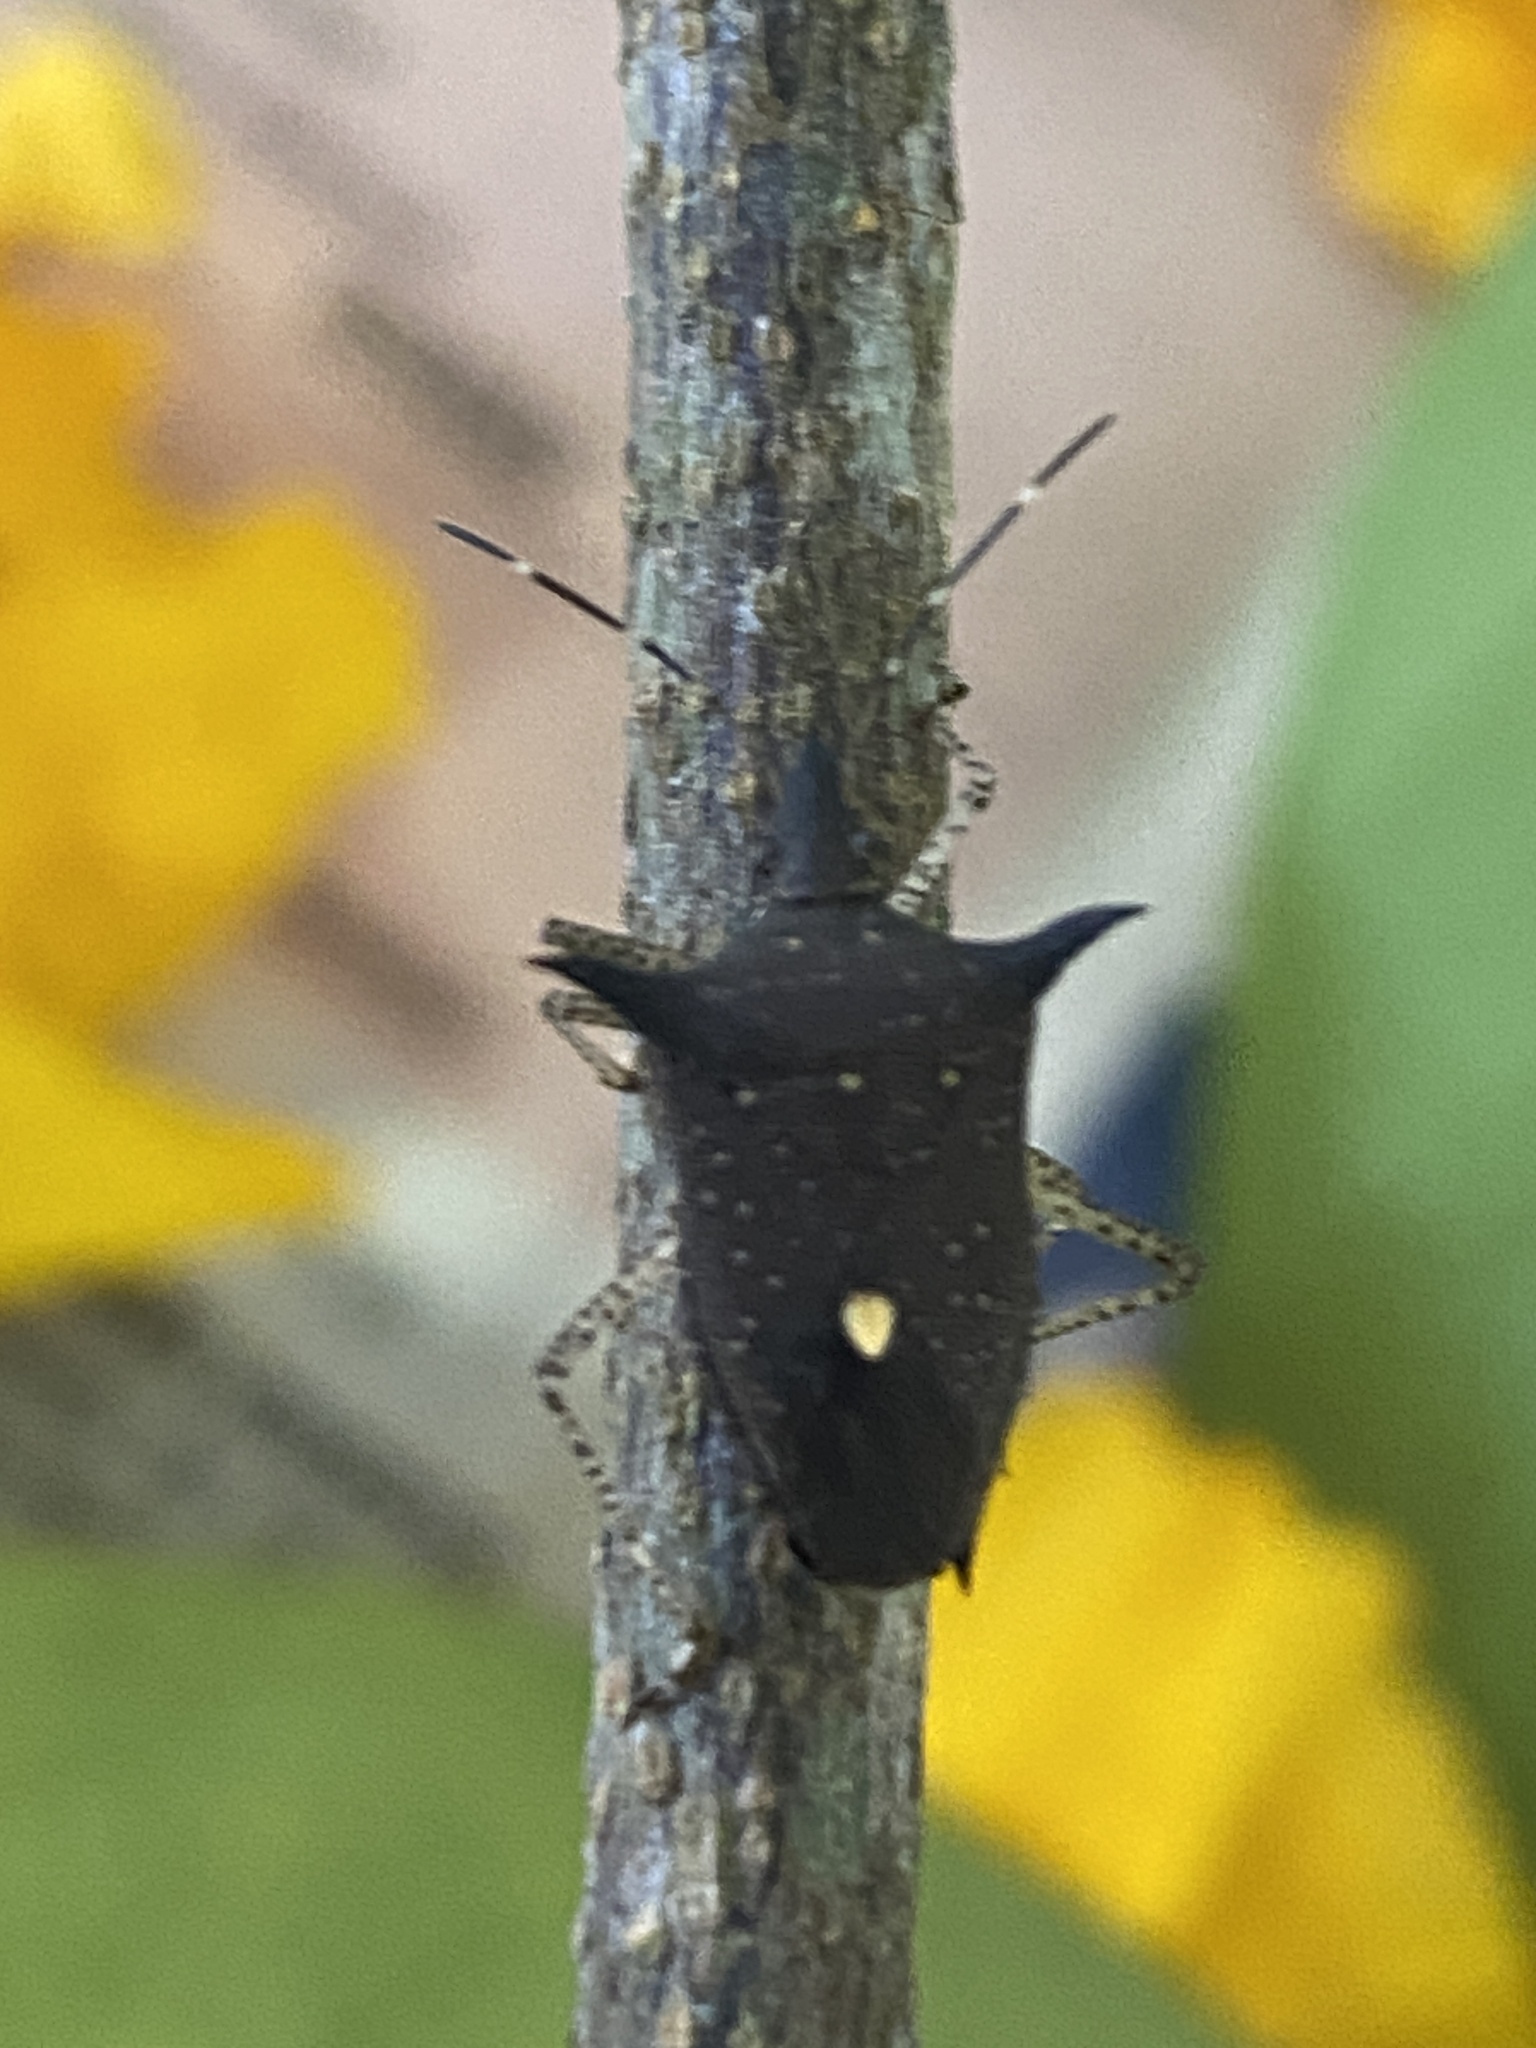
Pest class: stink_bug